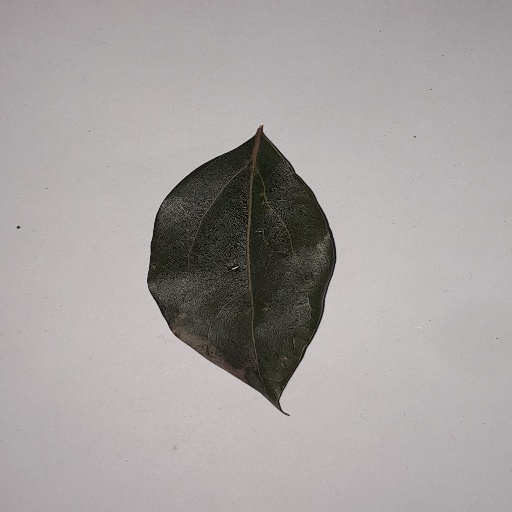
Species: Camphor
Leaf condition: Bacterial Spot